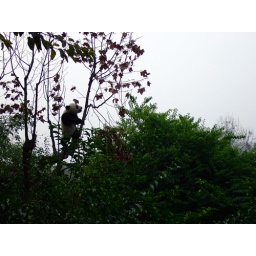
Panda cub in a tree